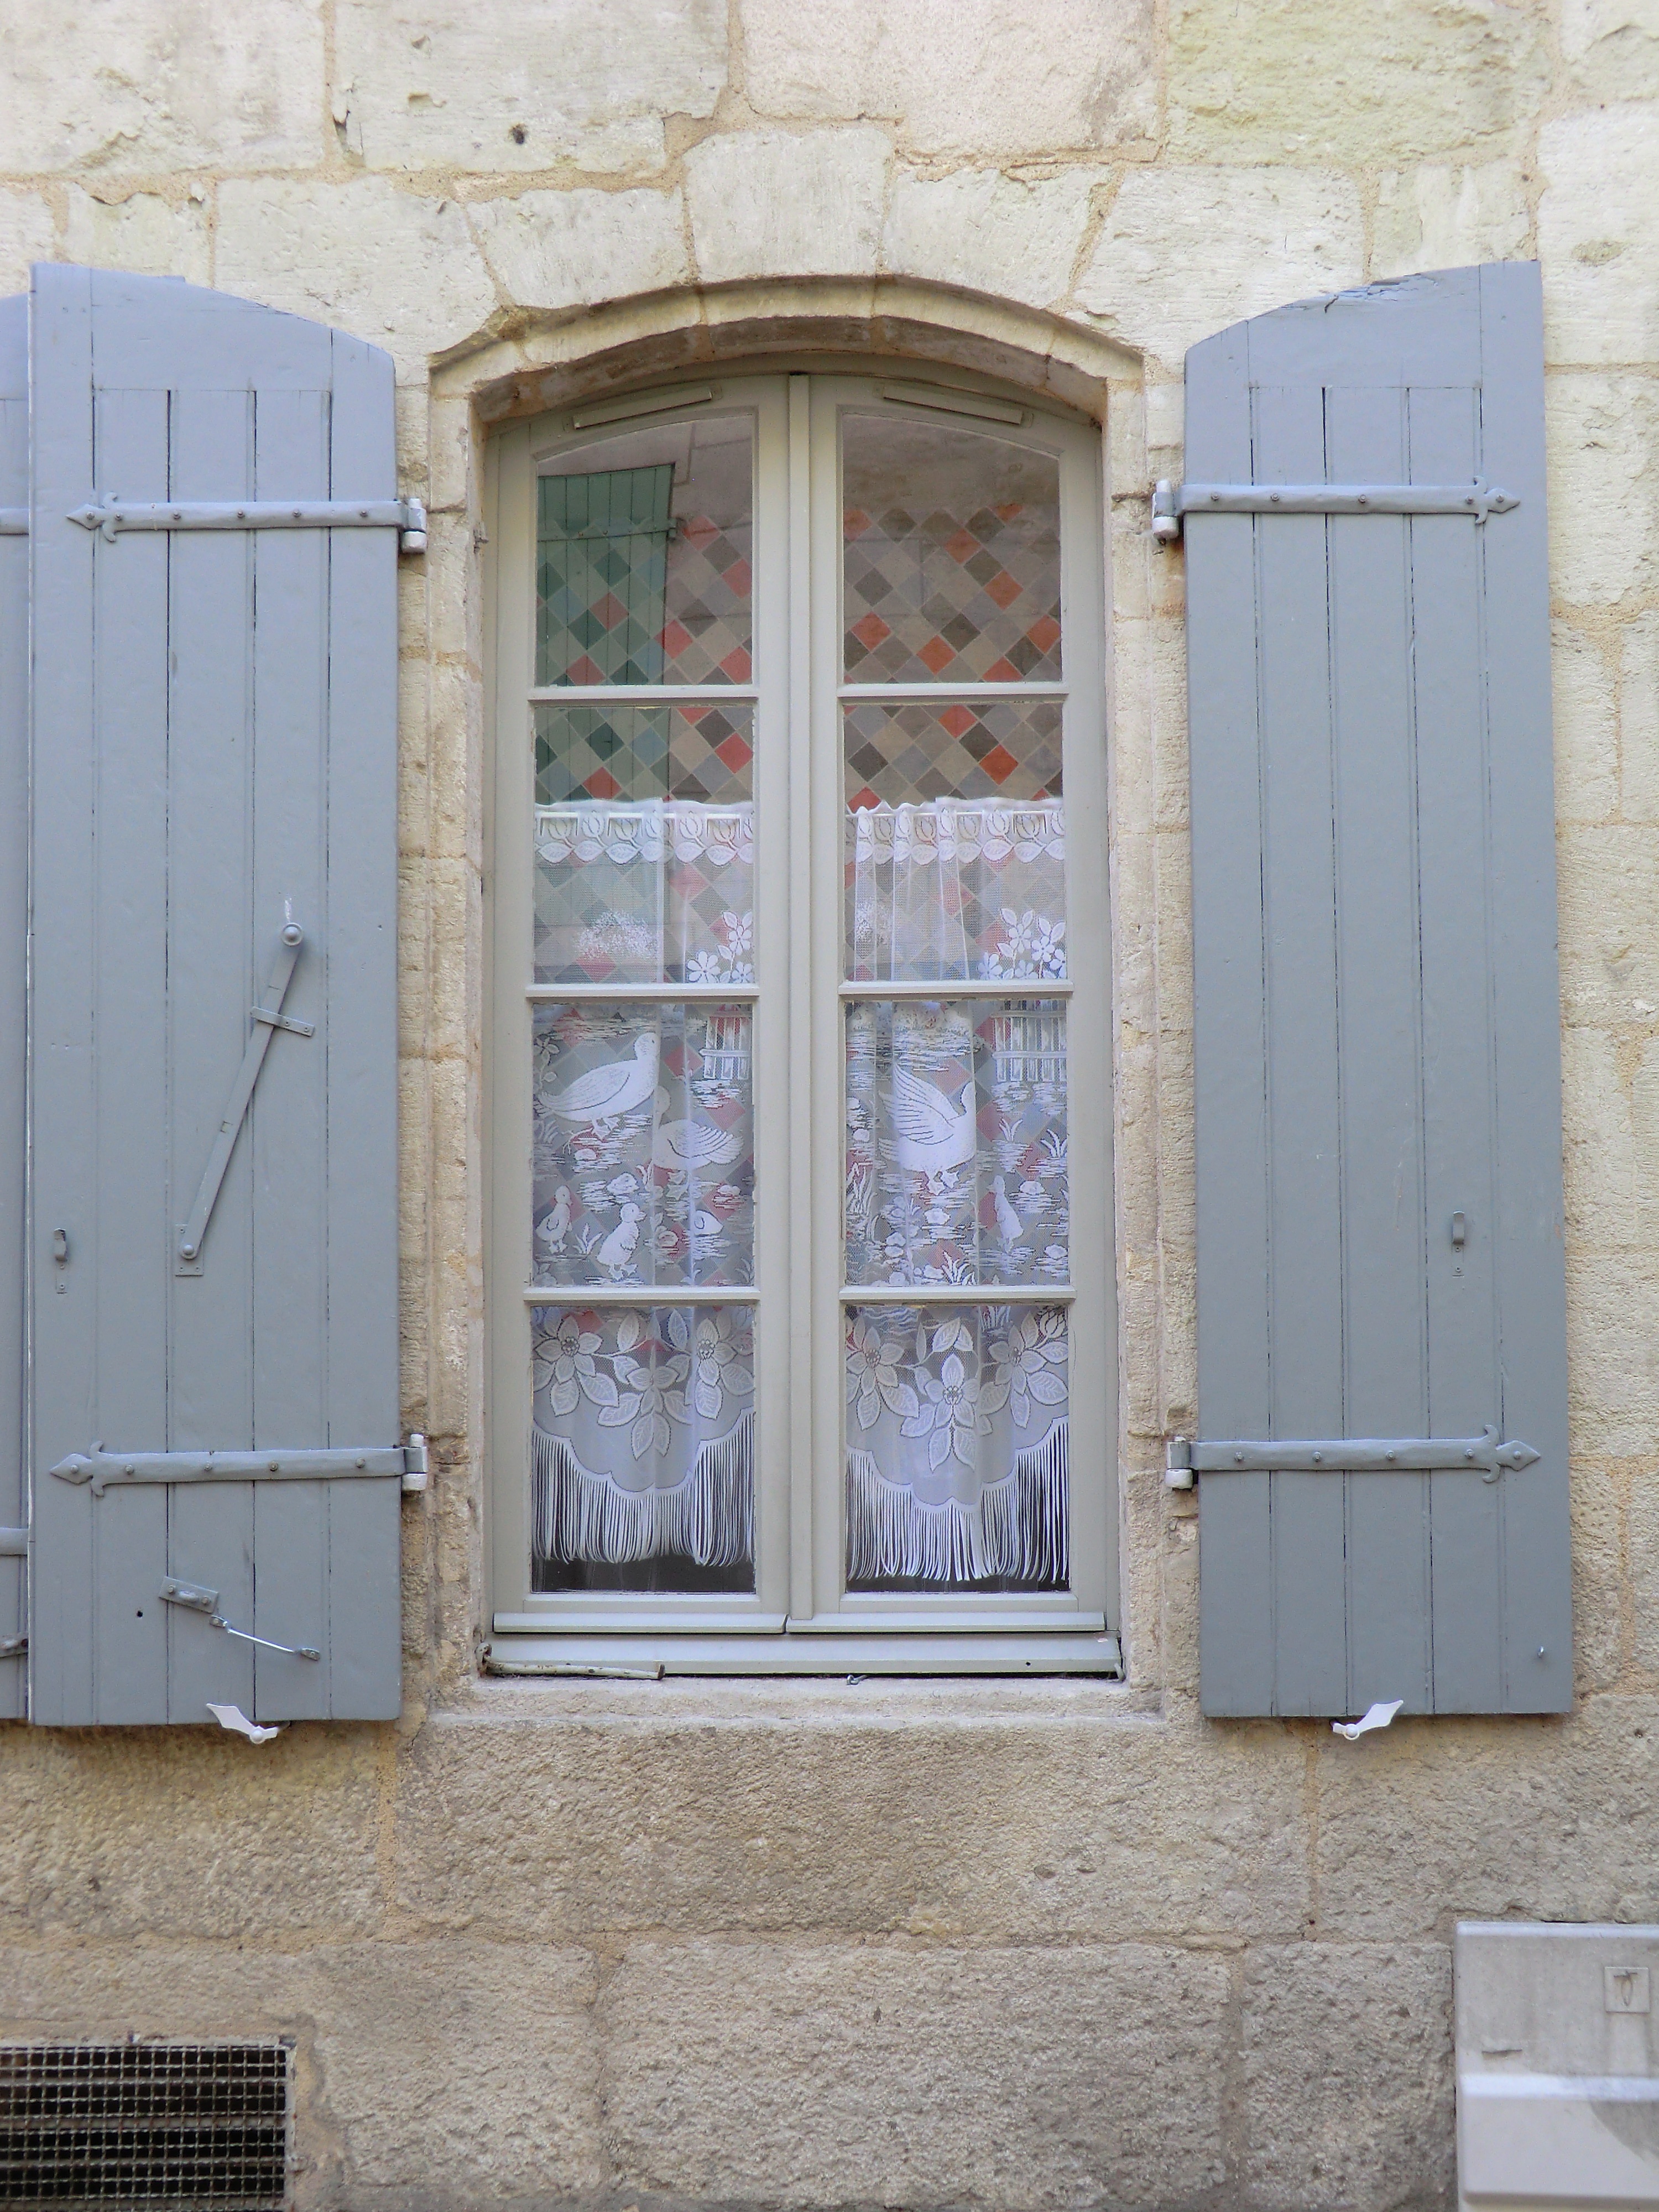
architecture, wood, house, window, home, wall, facade, door, interior design, french, shutters, sash window